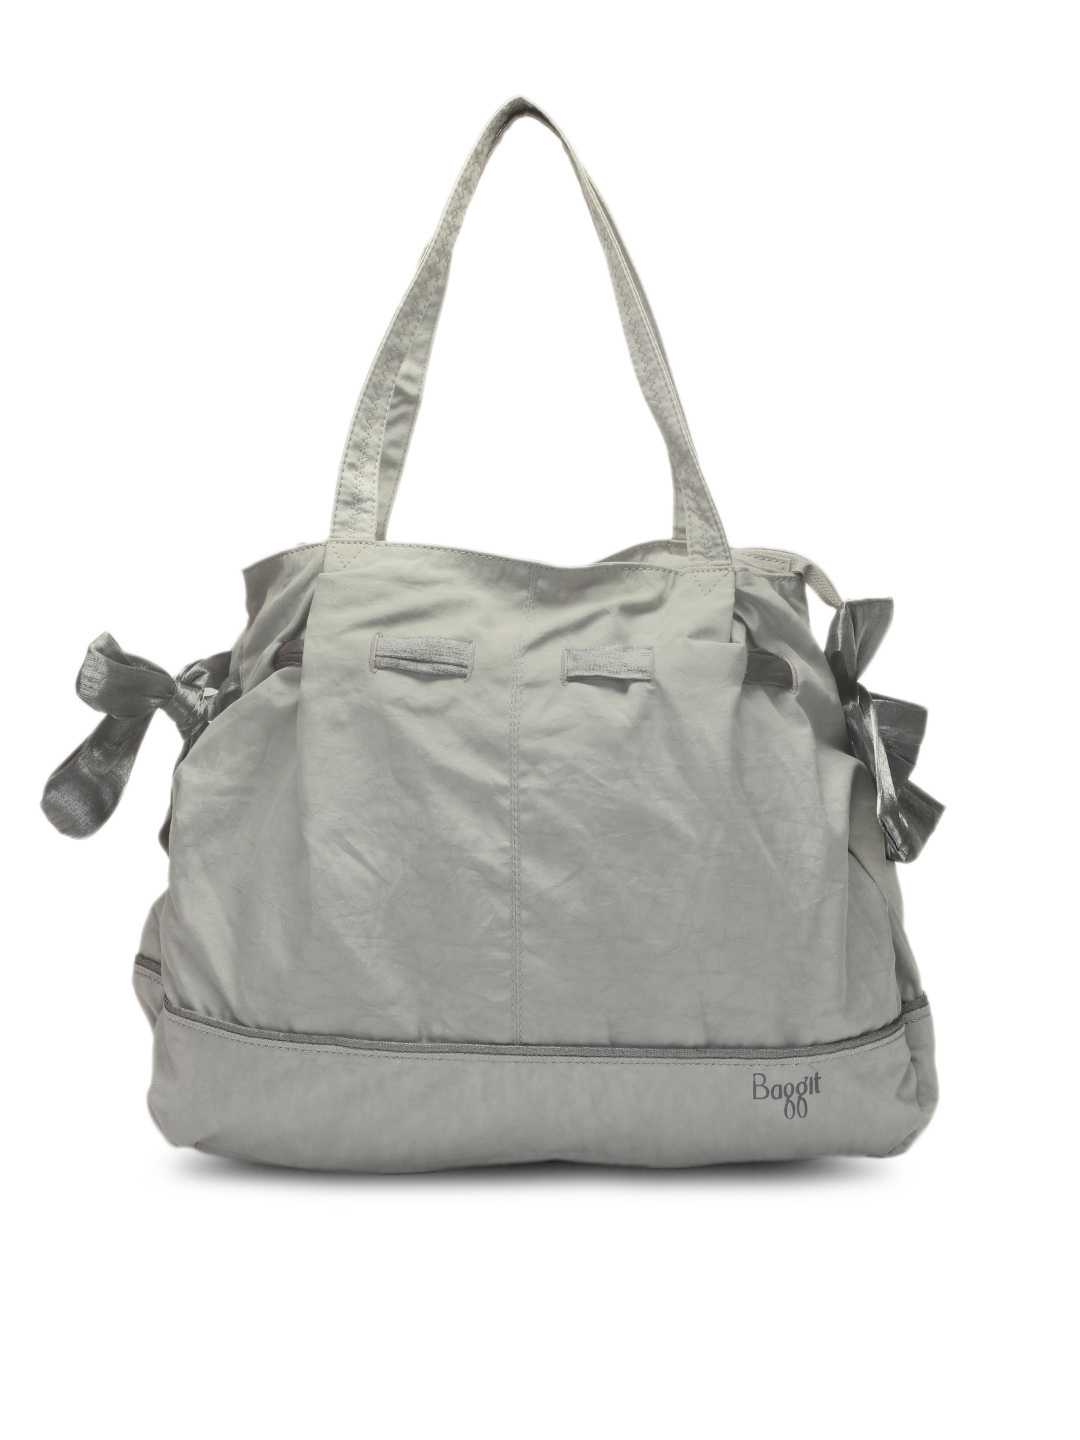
Baggit Women Grey Handbag
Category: Accessories / Bags / Handbags
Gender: Women
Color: Grey
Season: Fall 2012
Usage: Casual